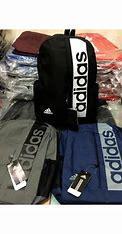
Brand: adidas
Model: 100